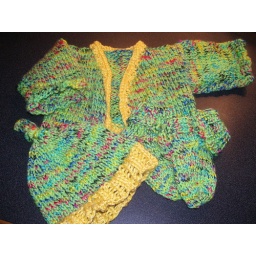
Baby set using Plymouth Jelli Beenz in Green colorway with yellow cotton trim. Baby hat and matching baby socks.